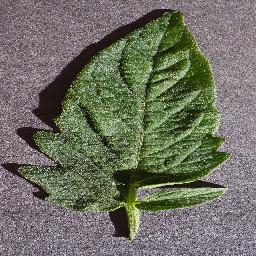
Label: Tomato___healthy